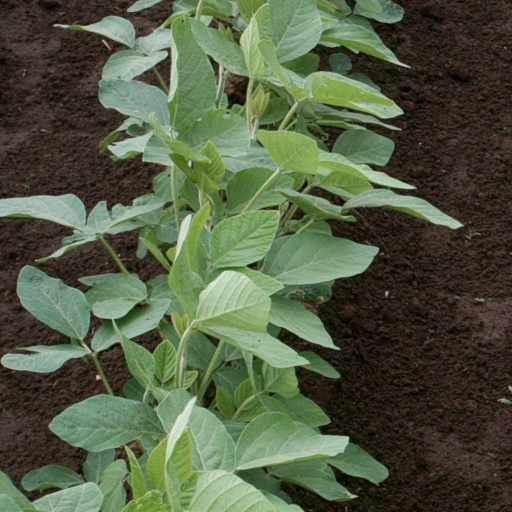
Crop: soybean